Economy of North Carolina

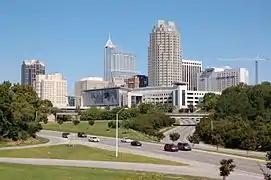
Raleigh, the growing capital of North Carolina

The North Carolina Research Campus underway in Kannapolis (approx. northeast of Charlotte) aims to enrich and bolster the Charlotte area in the same way that RTP changed the Raleigh-Durham region. Encompassing , the complex is a collaborative project involving Duke University, University of North Carolina at Charlotte, University of North Carolina at Chapel Hill, and N.C. State University, along with private and corporate investors and developers. The facility incorporates corporate, academic, commercial and residential space, oriented toward research and development (R&D) and biotechnology.